Thomas Phibel

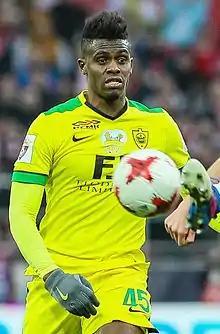
Phibel with Anzhi Makhachkala in 2017

Thomas Phibel (born 31 May 1986) is a Guadeloupean former professional footballer who played as a centre back.